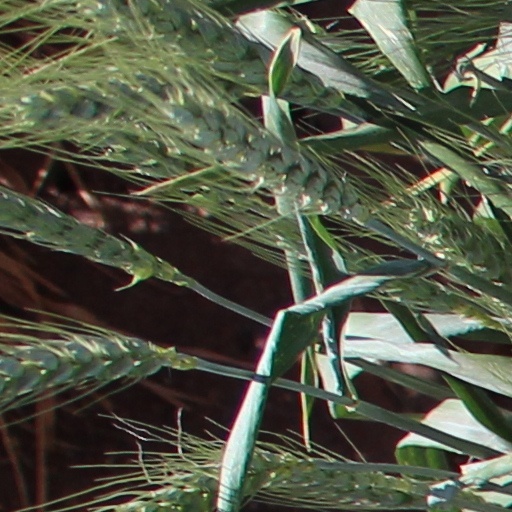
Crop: wheat